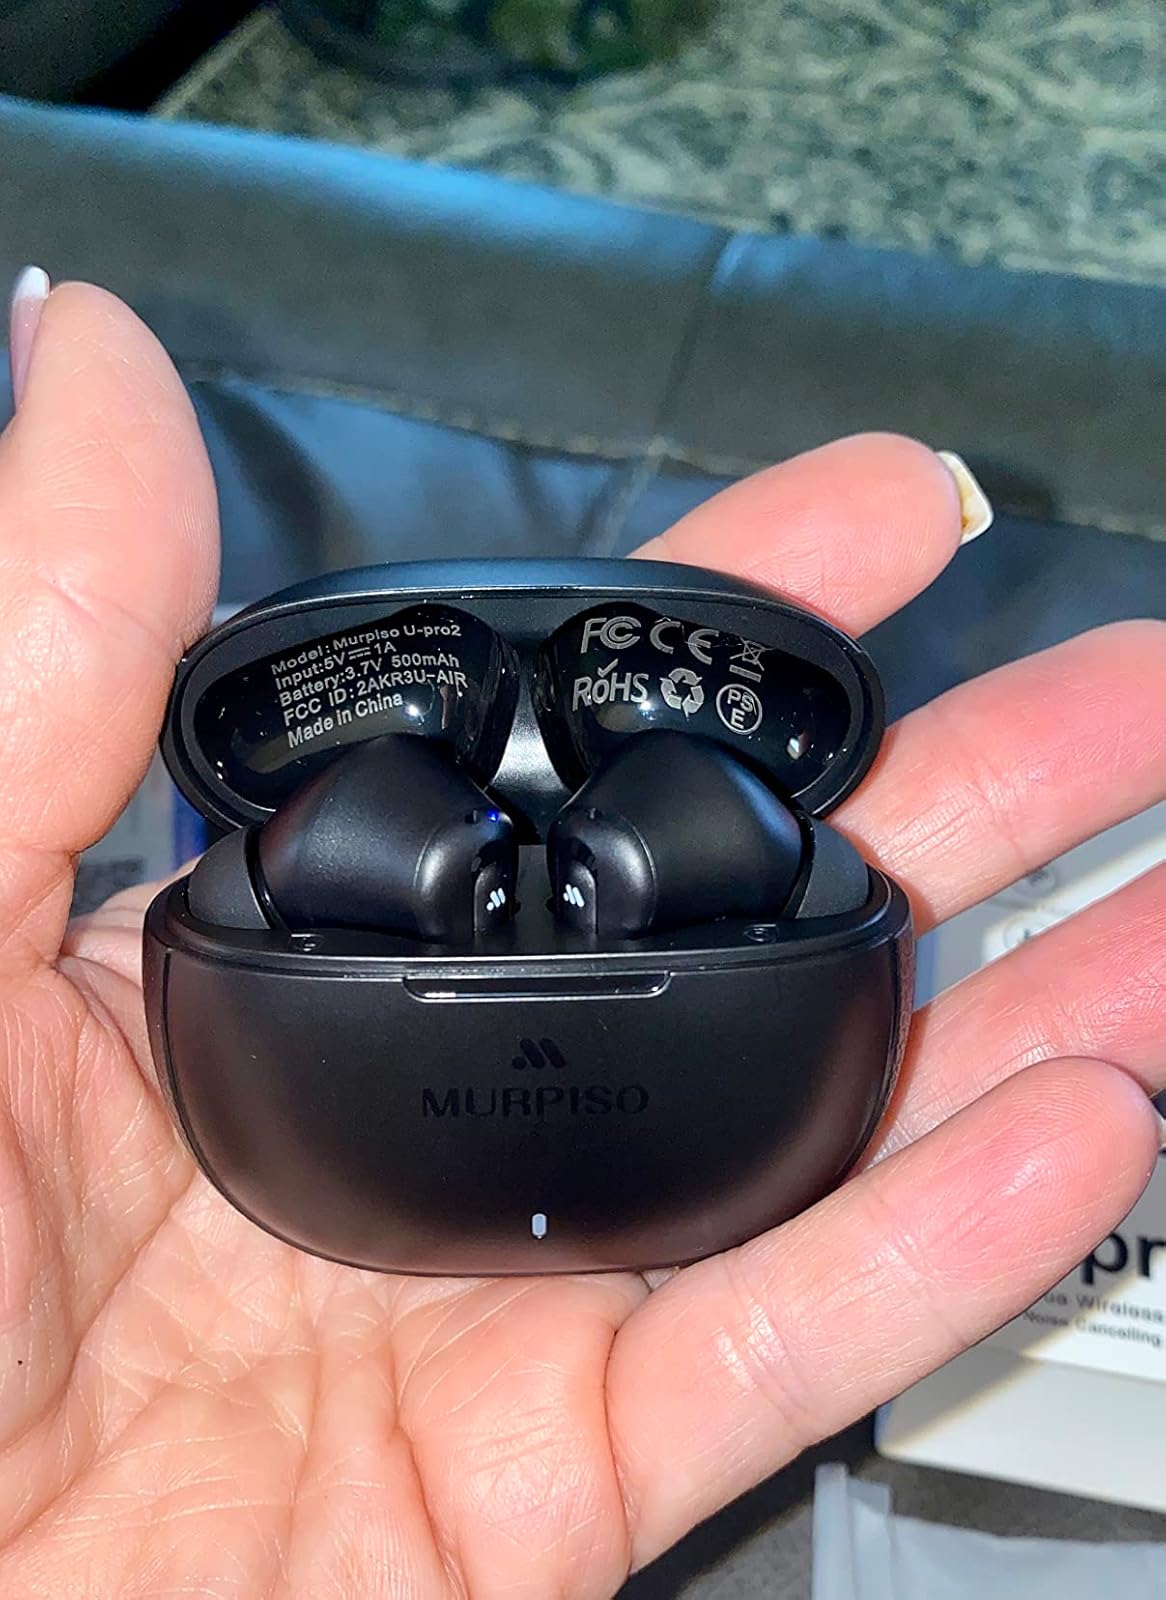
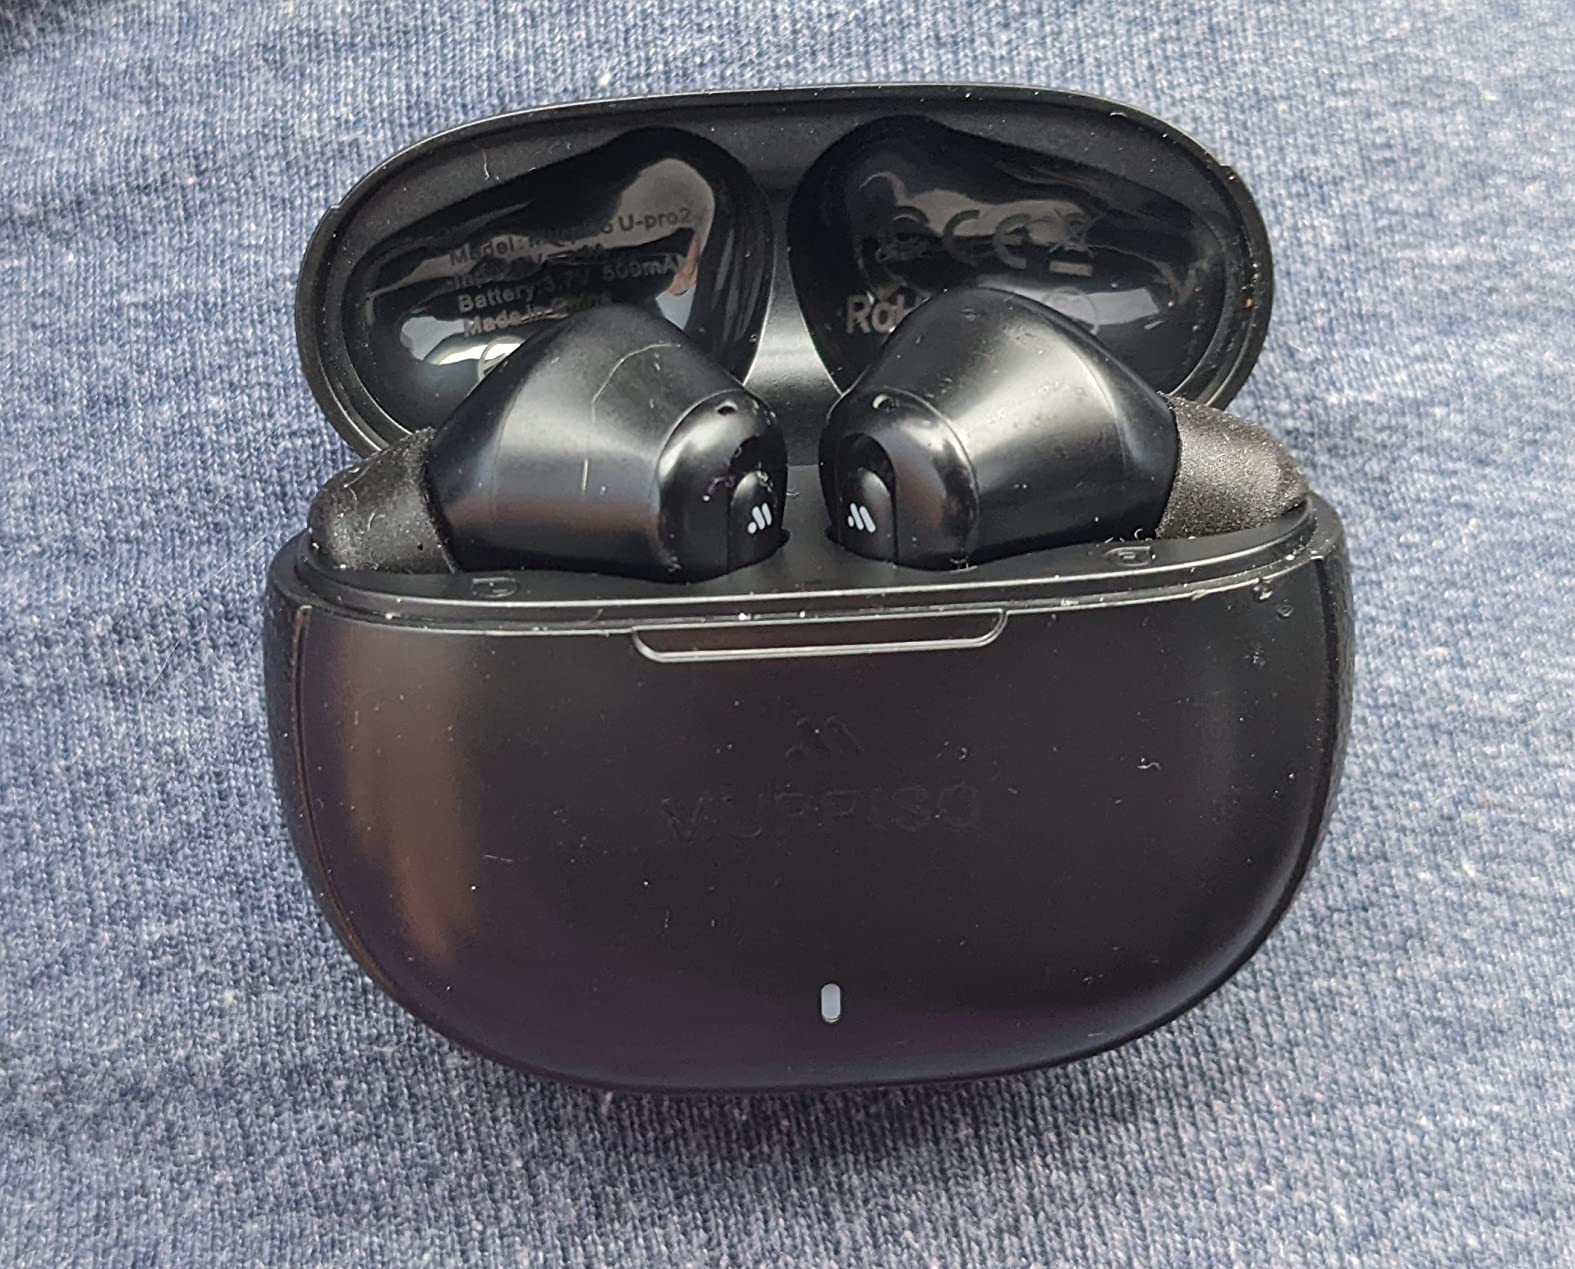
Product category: earbuds
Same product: yes